Phrase book

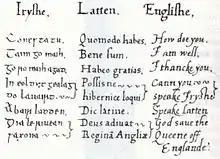
Elizabeth I's Irish and Latin primer, 1560–1580

Hand-written phrase books were used in medieval Europe by pilgrims to the Holy Land; major European languages, Greek, and Hebrew were covered. By the 15th century, phrase books designed for merchants involved in the international trade are attested as well. The earliest known example of this genre is a 1424 manuscript compiled by one Master George of Nuremberg, and intended to help Italian merchants to use High German.